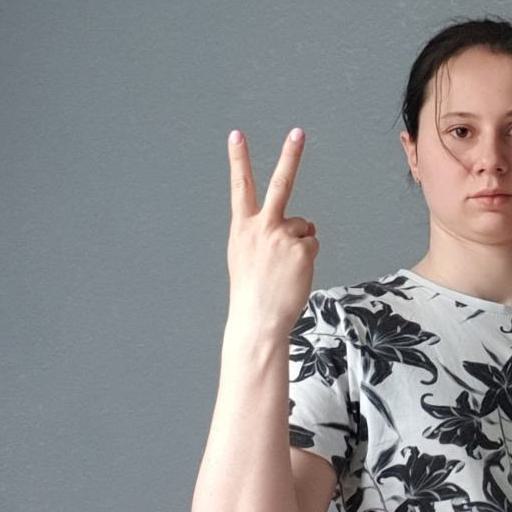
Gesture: peace_inverted